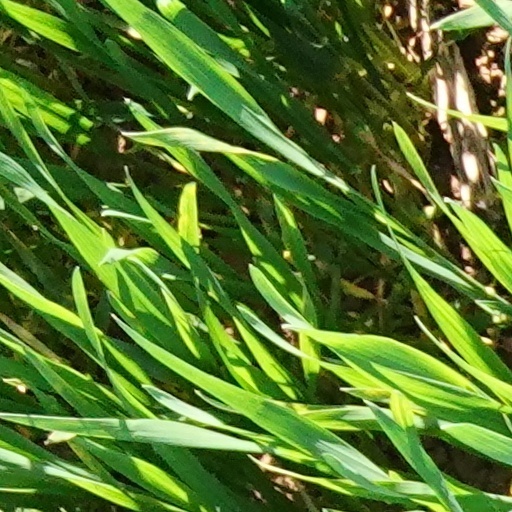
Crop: wheat